Jinkx Monsoon

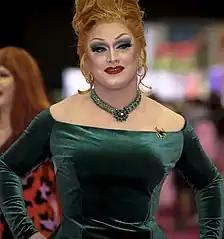
Monsoon in 2022

Hera Lilith Hoffer (born September 18, 1987), best known by the stage name Jinkx Monsoon, is an American drag queen, actress, singer and comedienne, best-known for winning the fifth season (2013) of "RuPaul's Drag Race". She made her Broadway debut in 2023 and has appeared in character roles on television and in cabaret.